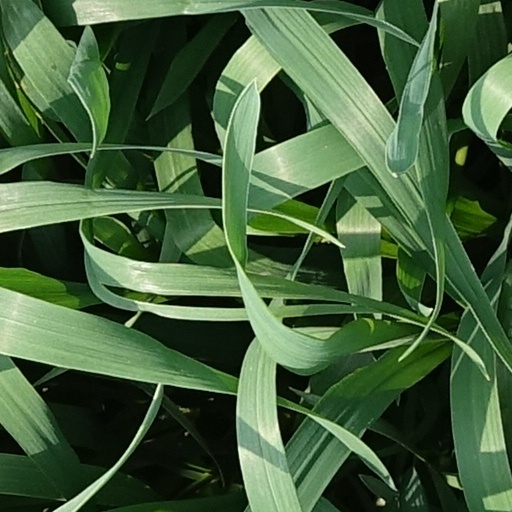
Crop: wheat